Edward Wynn

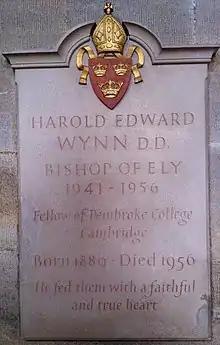
Memorial to Harold Edward Wynn in Ely Cathedral

Harold Edward Wynn (15 January 1889 – 12 August 1956) was an Anglican bishop.